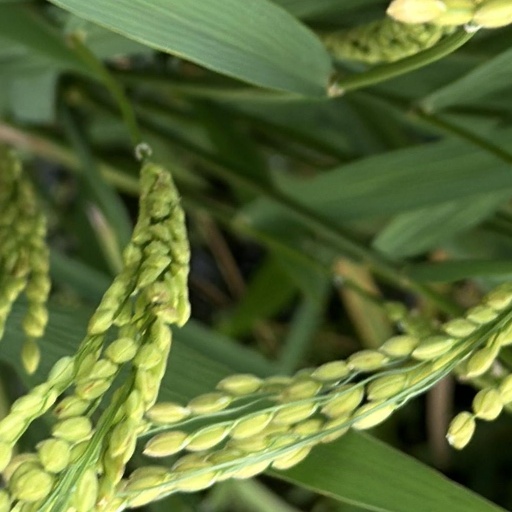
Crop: rice